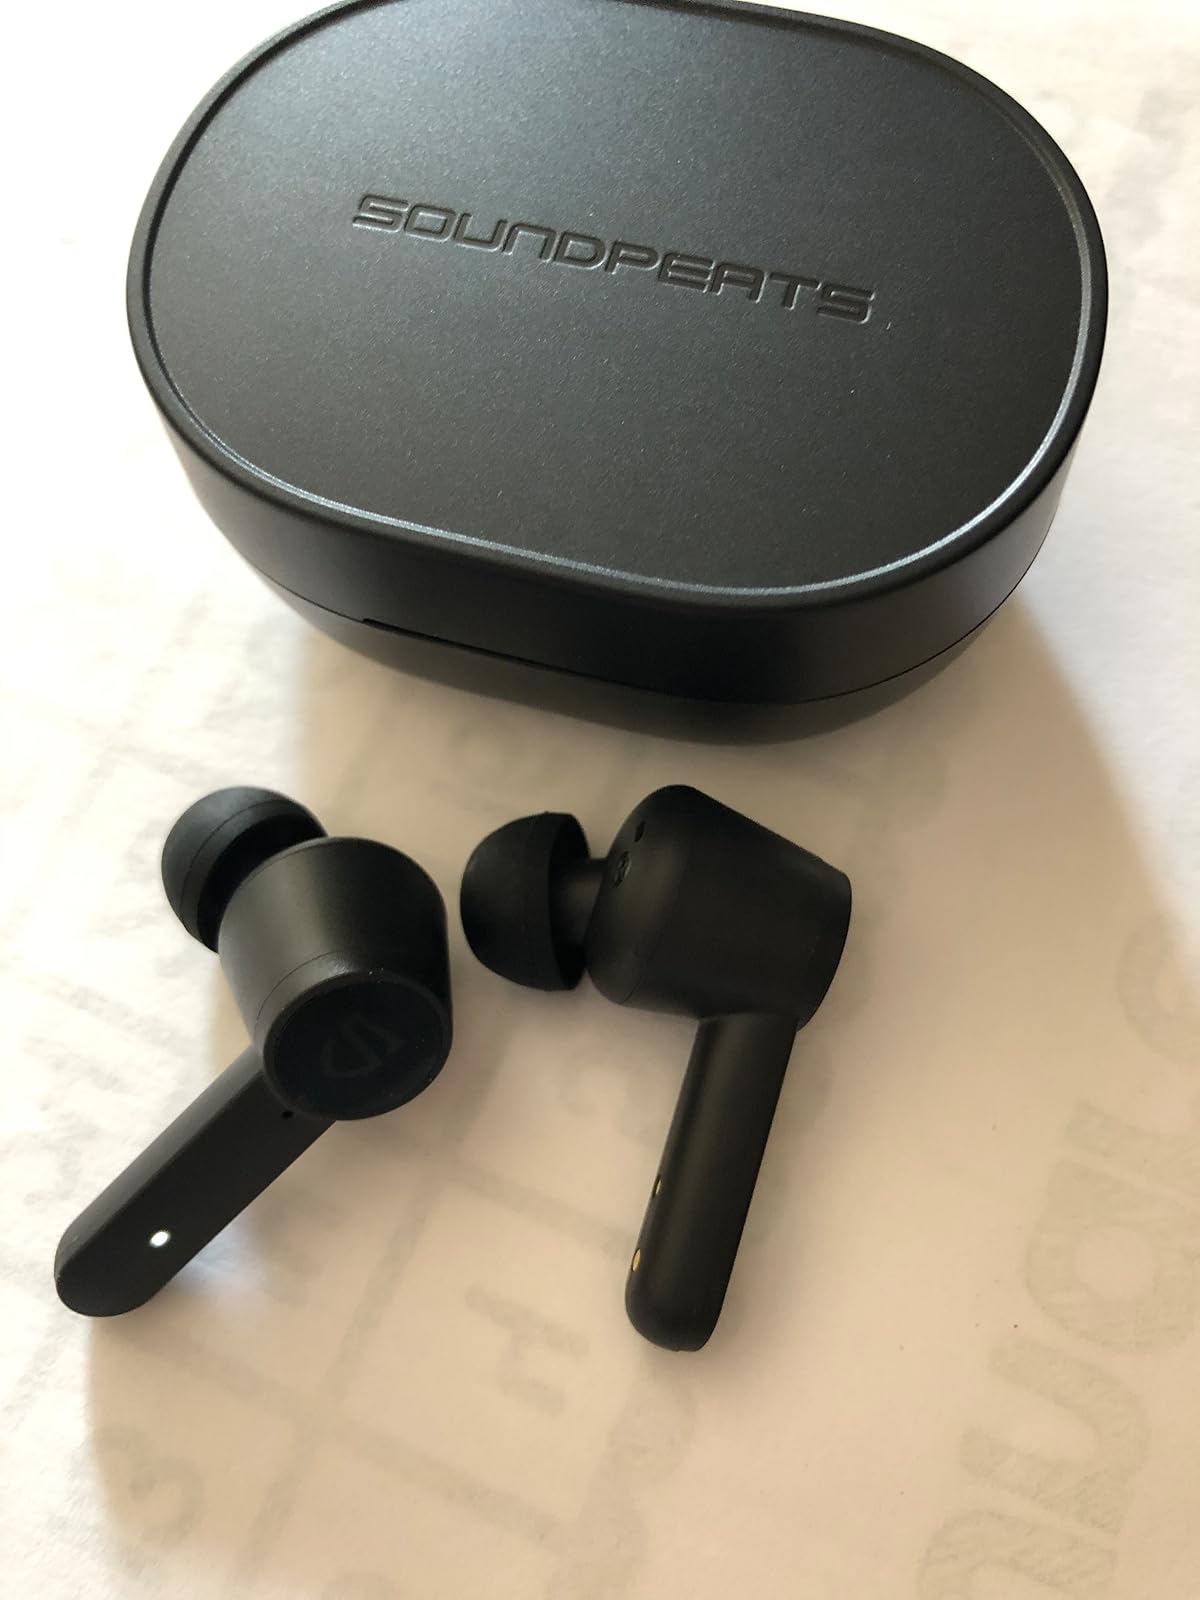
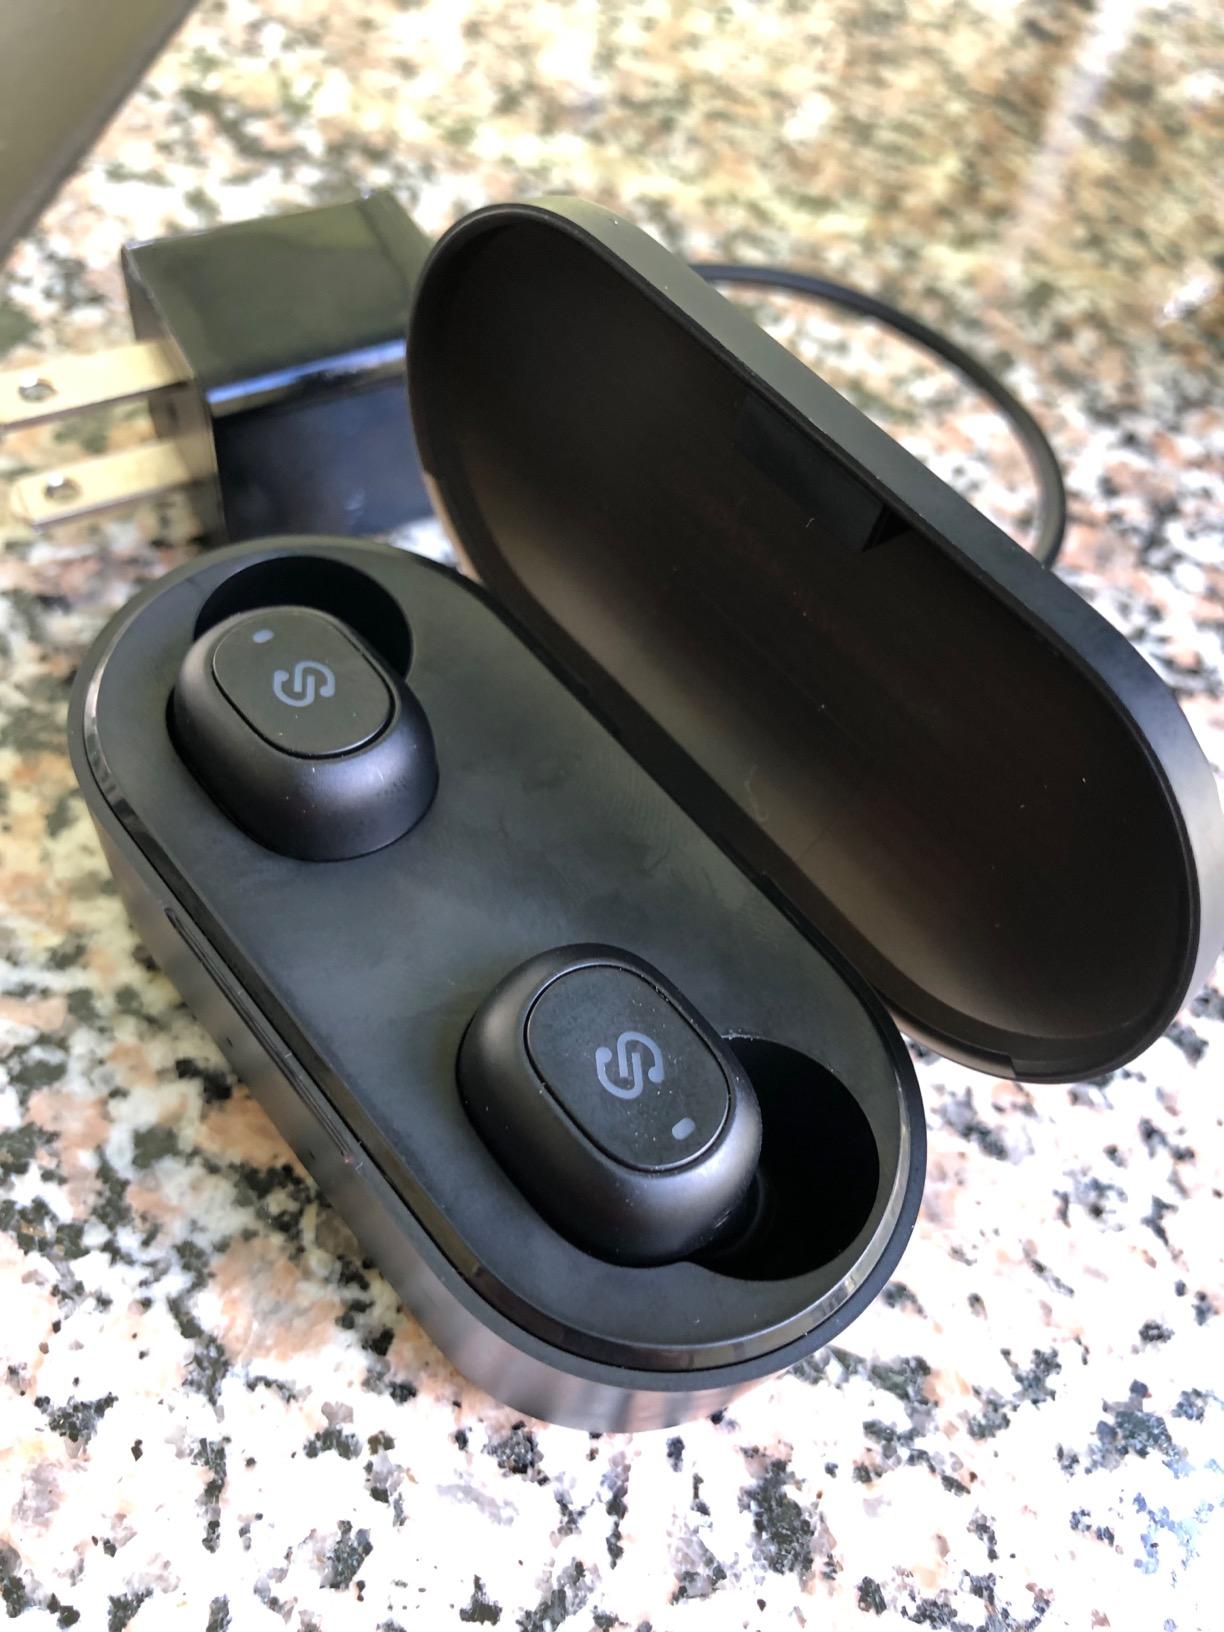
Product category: earbuds
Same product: no